Crazy Jane

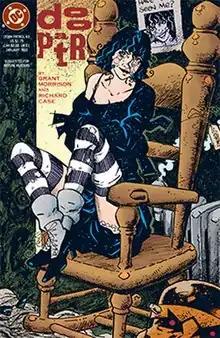
Crazy Jane as depicted on the cover of "Doom Patrol" (vol. 2) #63 (January 1993)

Crazy Jane (legal name: Kay Challis) is a fictional character, a comic book superhero appearing in publications by DC Comics. Created by writer Grant Morrison and artist Richard Case, the character first appeared in "Doom Patrol" (vol. 2) #19 (February 1989), which was published by the DC imprint Vertigo Comics. She suffers from dissociative identity disorder as a result of childhood trauma, and each one of her 64 alternate personalities, or "alters", has a unique superhuman ability. According to the afterword in the first trade paperback collection of Morrison's run on "Doom Patrol", she was based on Truddi Chase's autobiography, "When Rabbit Howls", which Morrison had been reading while creating the series.